British cavalry during the First World War

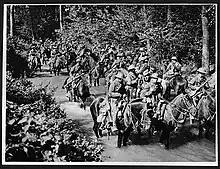
British cavalry, hidden in a stream, wait to move up.

By April 1915 the British Army had formed nine cavalry brigades, serving in three cavalry divisions. A cavalry brigade headquarters had seven officers and 47 men, which controlled three cavalry regiments, a battery of six 13-pounder guns provided by the Royal Horse Artillery, and a signals troop from the Royal Engineers. When dismounted, one man in four would be assigned to hold the horses; therefore a brigade's rifle fire was only equivalent to an infantry battalion. By now only three British cavalry regiments were not serving on the Western Front, having remained in India on internal security duties. These were the 7th Hussars, 14th Hussars, and the 21st Lancers. When the two hussar regiments left for the Mesopotamia Campaign in 1915, only one regiment, the 21st Lancers, remained. They did, however, see action on the North West Frontier, winning one of the eight Victoria Crosses awarded to British cavalrymen during the war.